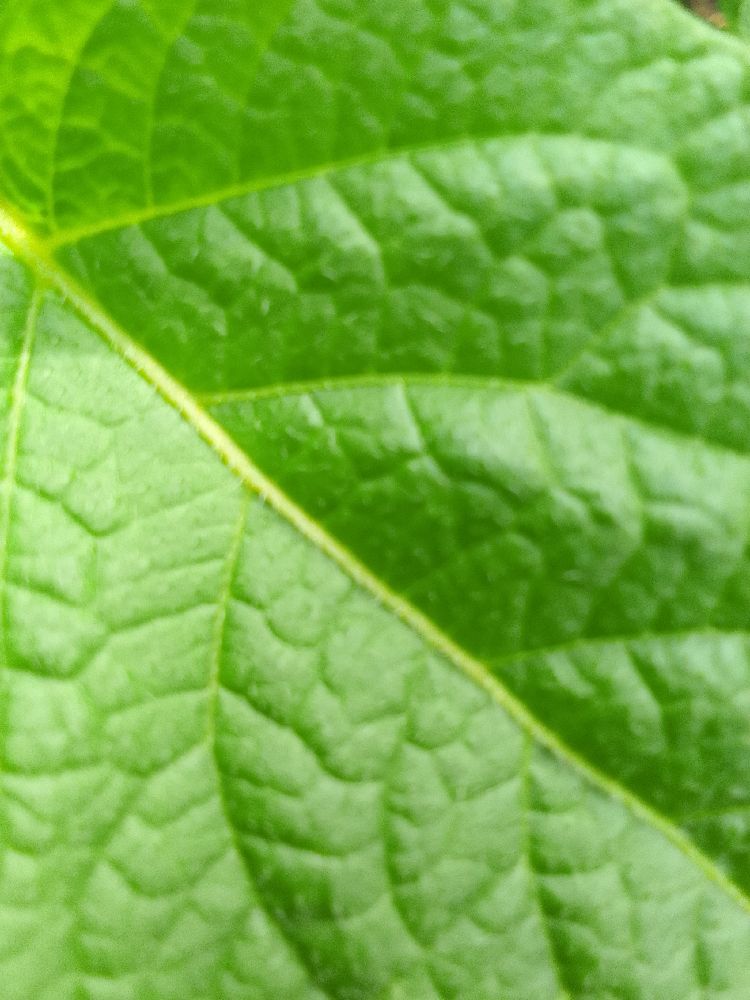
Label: Healthy